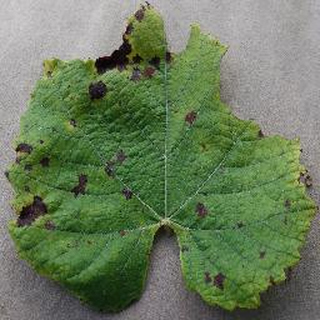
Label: grape_leaf_blight